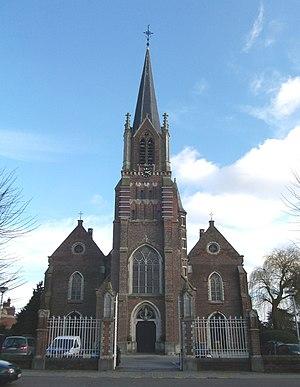
Cette page regroupe l'ensemble des monuments classés de la ville belge de Schoten.